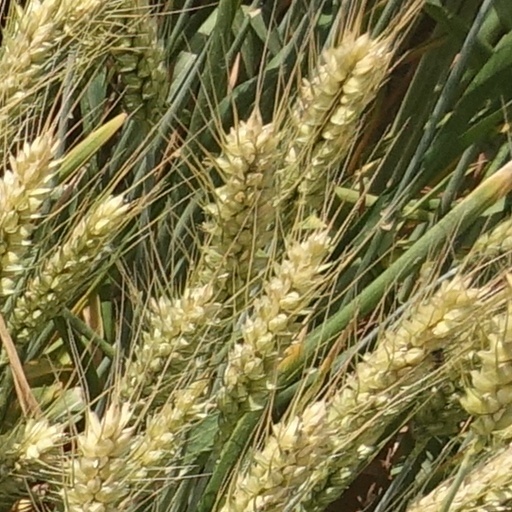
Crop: wheat